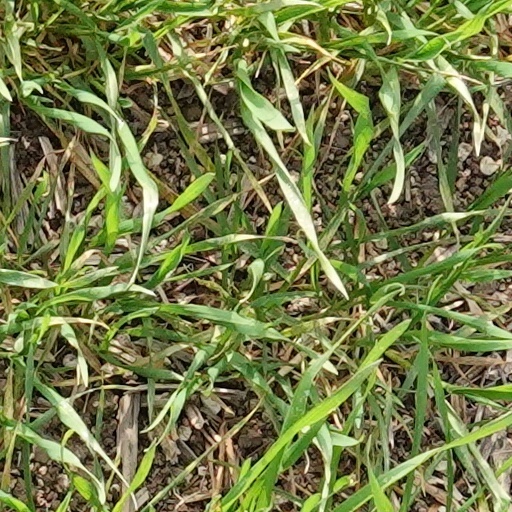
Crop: wheat